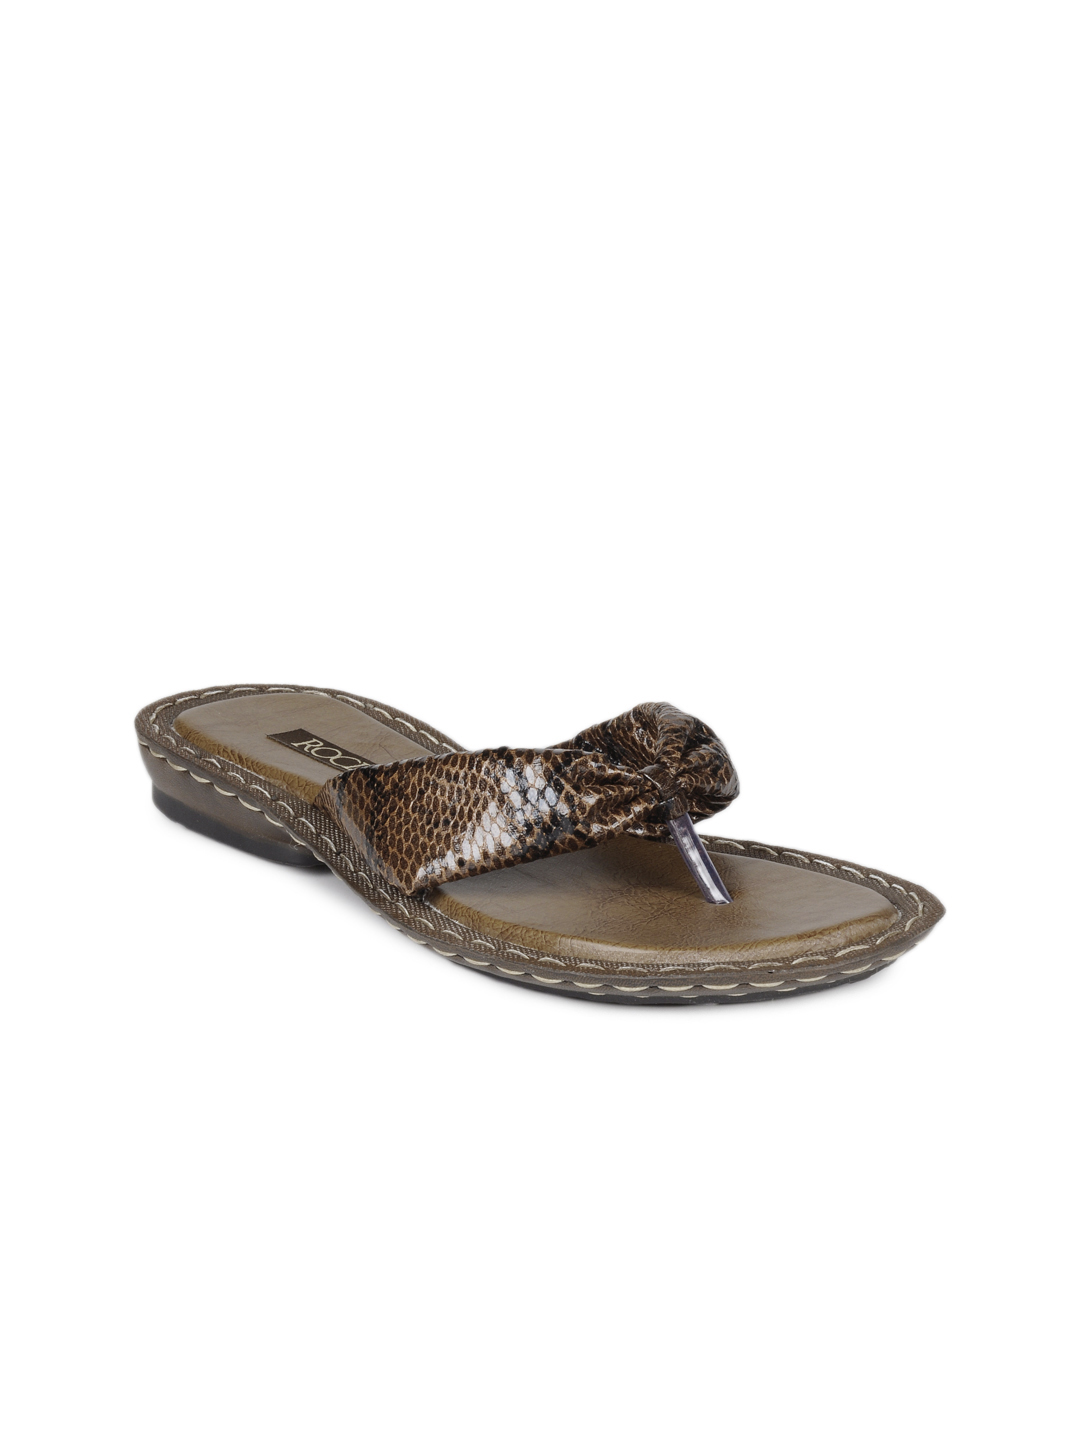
Rocia Women Brown Flats
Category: Footwear / Shoes / Heels
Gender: Women
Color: Brown
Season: Winter 2012
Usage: Casual